Kristina Carlson

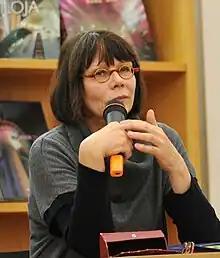
Kristina Carlson in 2009

Kristina Carlson (born 31 July 1949 in Helsinki), also known by her pen name Mari Lampinen, is a Finnish novelist, poet and writer.